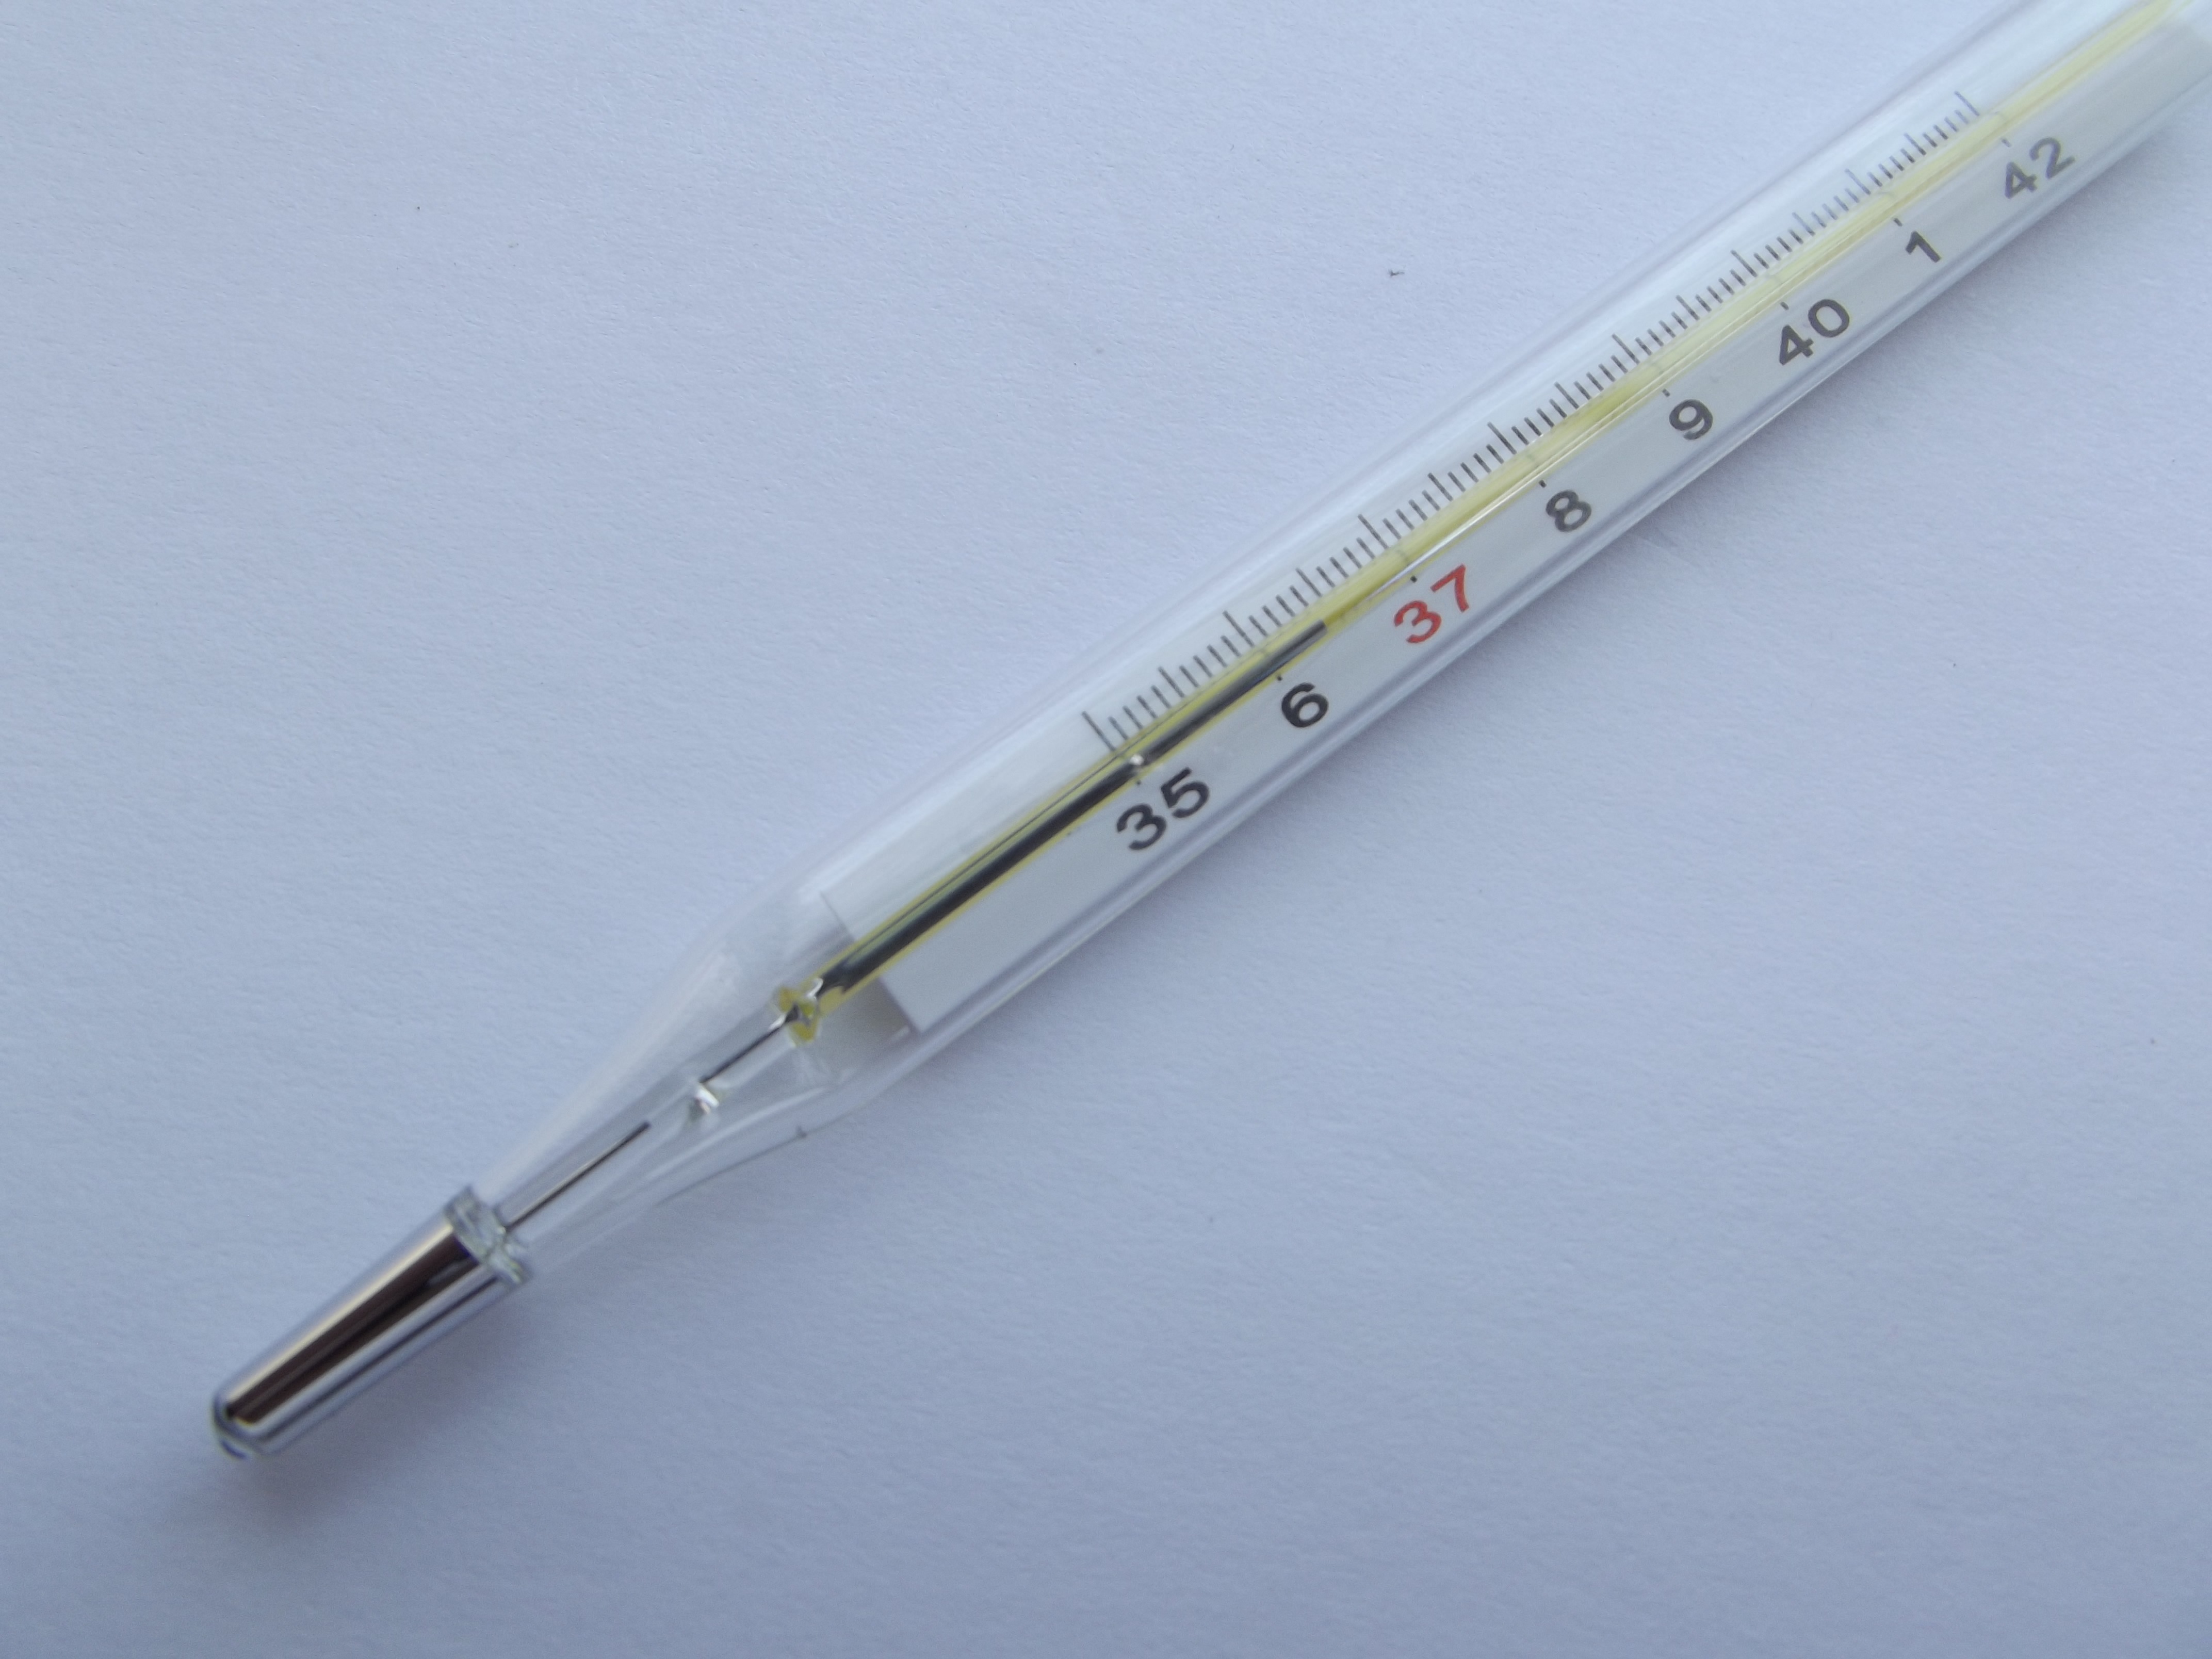
pen, high, instrument, scale, healthy, measurement, team, pharmacy, bless you, fever, thermometer, medical, sick, temperature, medication, treatment, disease, celsius, ball pen, thermometers